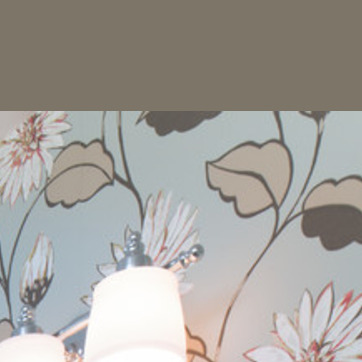
Material: wallpaper